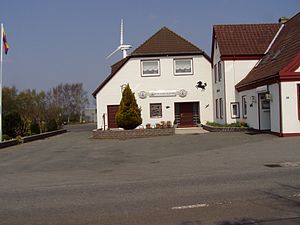
Immingsted
Station
Immingsted eller Immenstedt er en landsby og kommune beliggende på gesten ti km nordøst for Husum i Sydslesvig. Administrativt hører kommunen under Nordfrislands kreds i den tyske delstat Slesvig-Holsten. Kommunen samarbejder på administrativt plan med andre kommuner i omegnen i Fjolde kommunefællesskab. I kirkelig henseende hører Immingsted under Svesing Sogn. Sognet lå i Sønder Gøs Herred, da Slesvig var dansk indtil 1864.